Barnaby Rudge

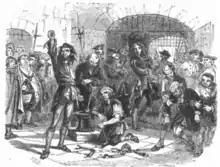
"Hugh and Dennis five minutes before execution" (book illustration)

Dennis is arrested and sentenced to die with Hugh and Barnaby. Hugh and Dennis are hanged. Barnaby, through the efforts of Gabriel Varden, is pardoned.